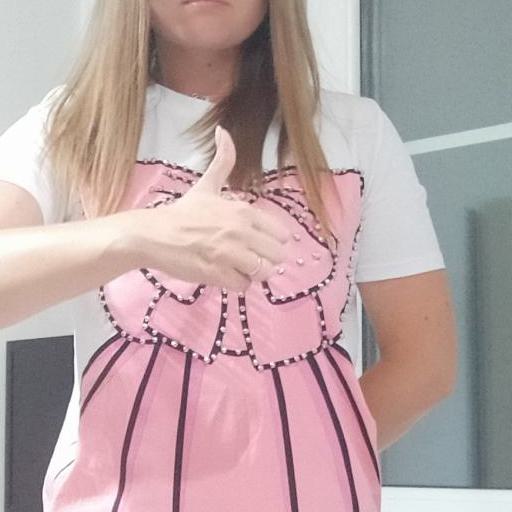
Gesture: like